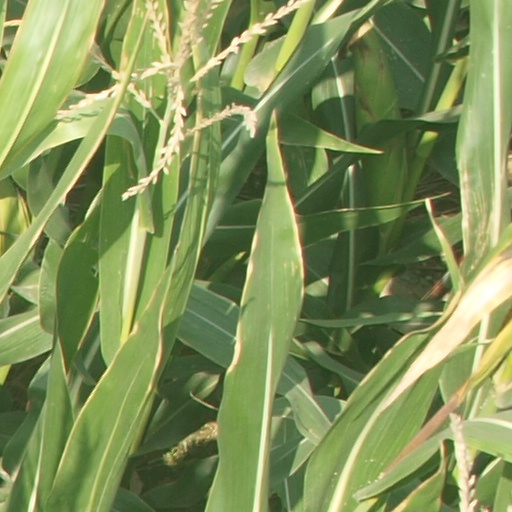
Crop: maize; corn